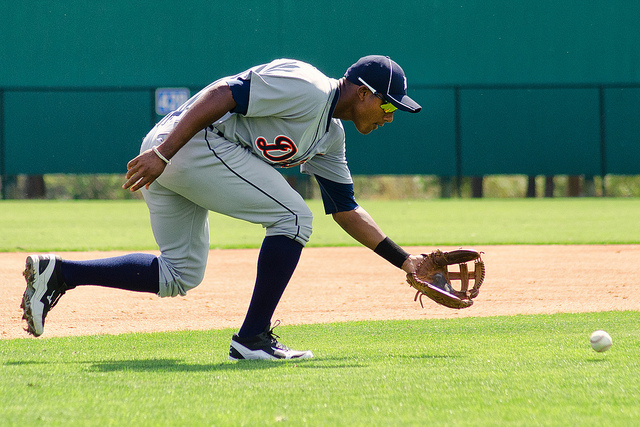
cầu thủ bóng chày đang thi đấu trên sân dưới trời nắng